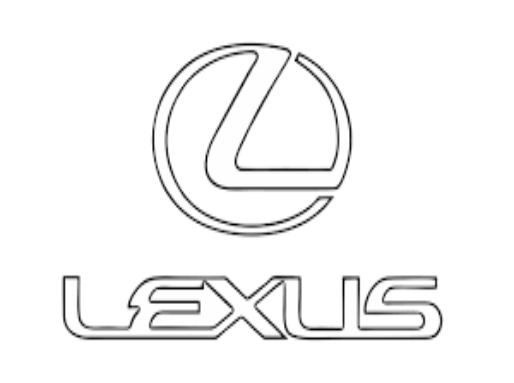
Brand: lexus-2
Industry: Transportation